Lilly Pulitzer

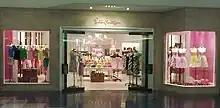
A Lilly Pulitzer store at The Gardens Mall in Palm Beach Gardens, Florida

Lilly and husband Herbert Pulitzer settled in Palm Beach, Florida, shortly after their marriage. They owned several Florida orange groves and, with produce from these, she opened a fruit juice stand on Via Mizner in Palm Beach. While working at the stand, Pulitzer found that squeezing juice made a mess of her clothes, and asked her dressmaker to design a dress that would camouflage the stains. She discovered that customers loved it, so she produced more to sell at her juice stand. Eventually, she was selling more dresses than juice, and decided to focus on designing and selling what had become known as her "Lillys".